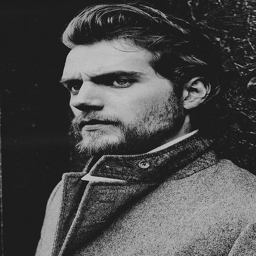
i just love person in the end of the days , long hair and a beard !